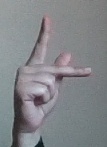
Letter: dha